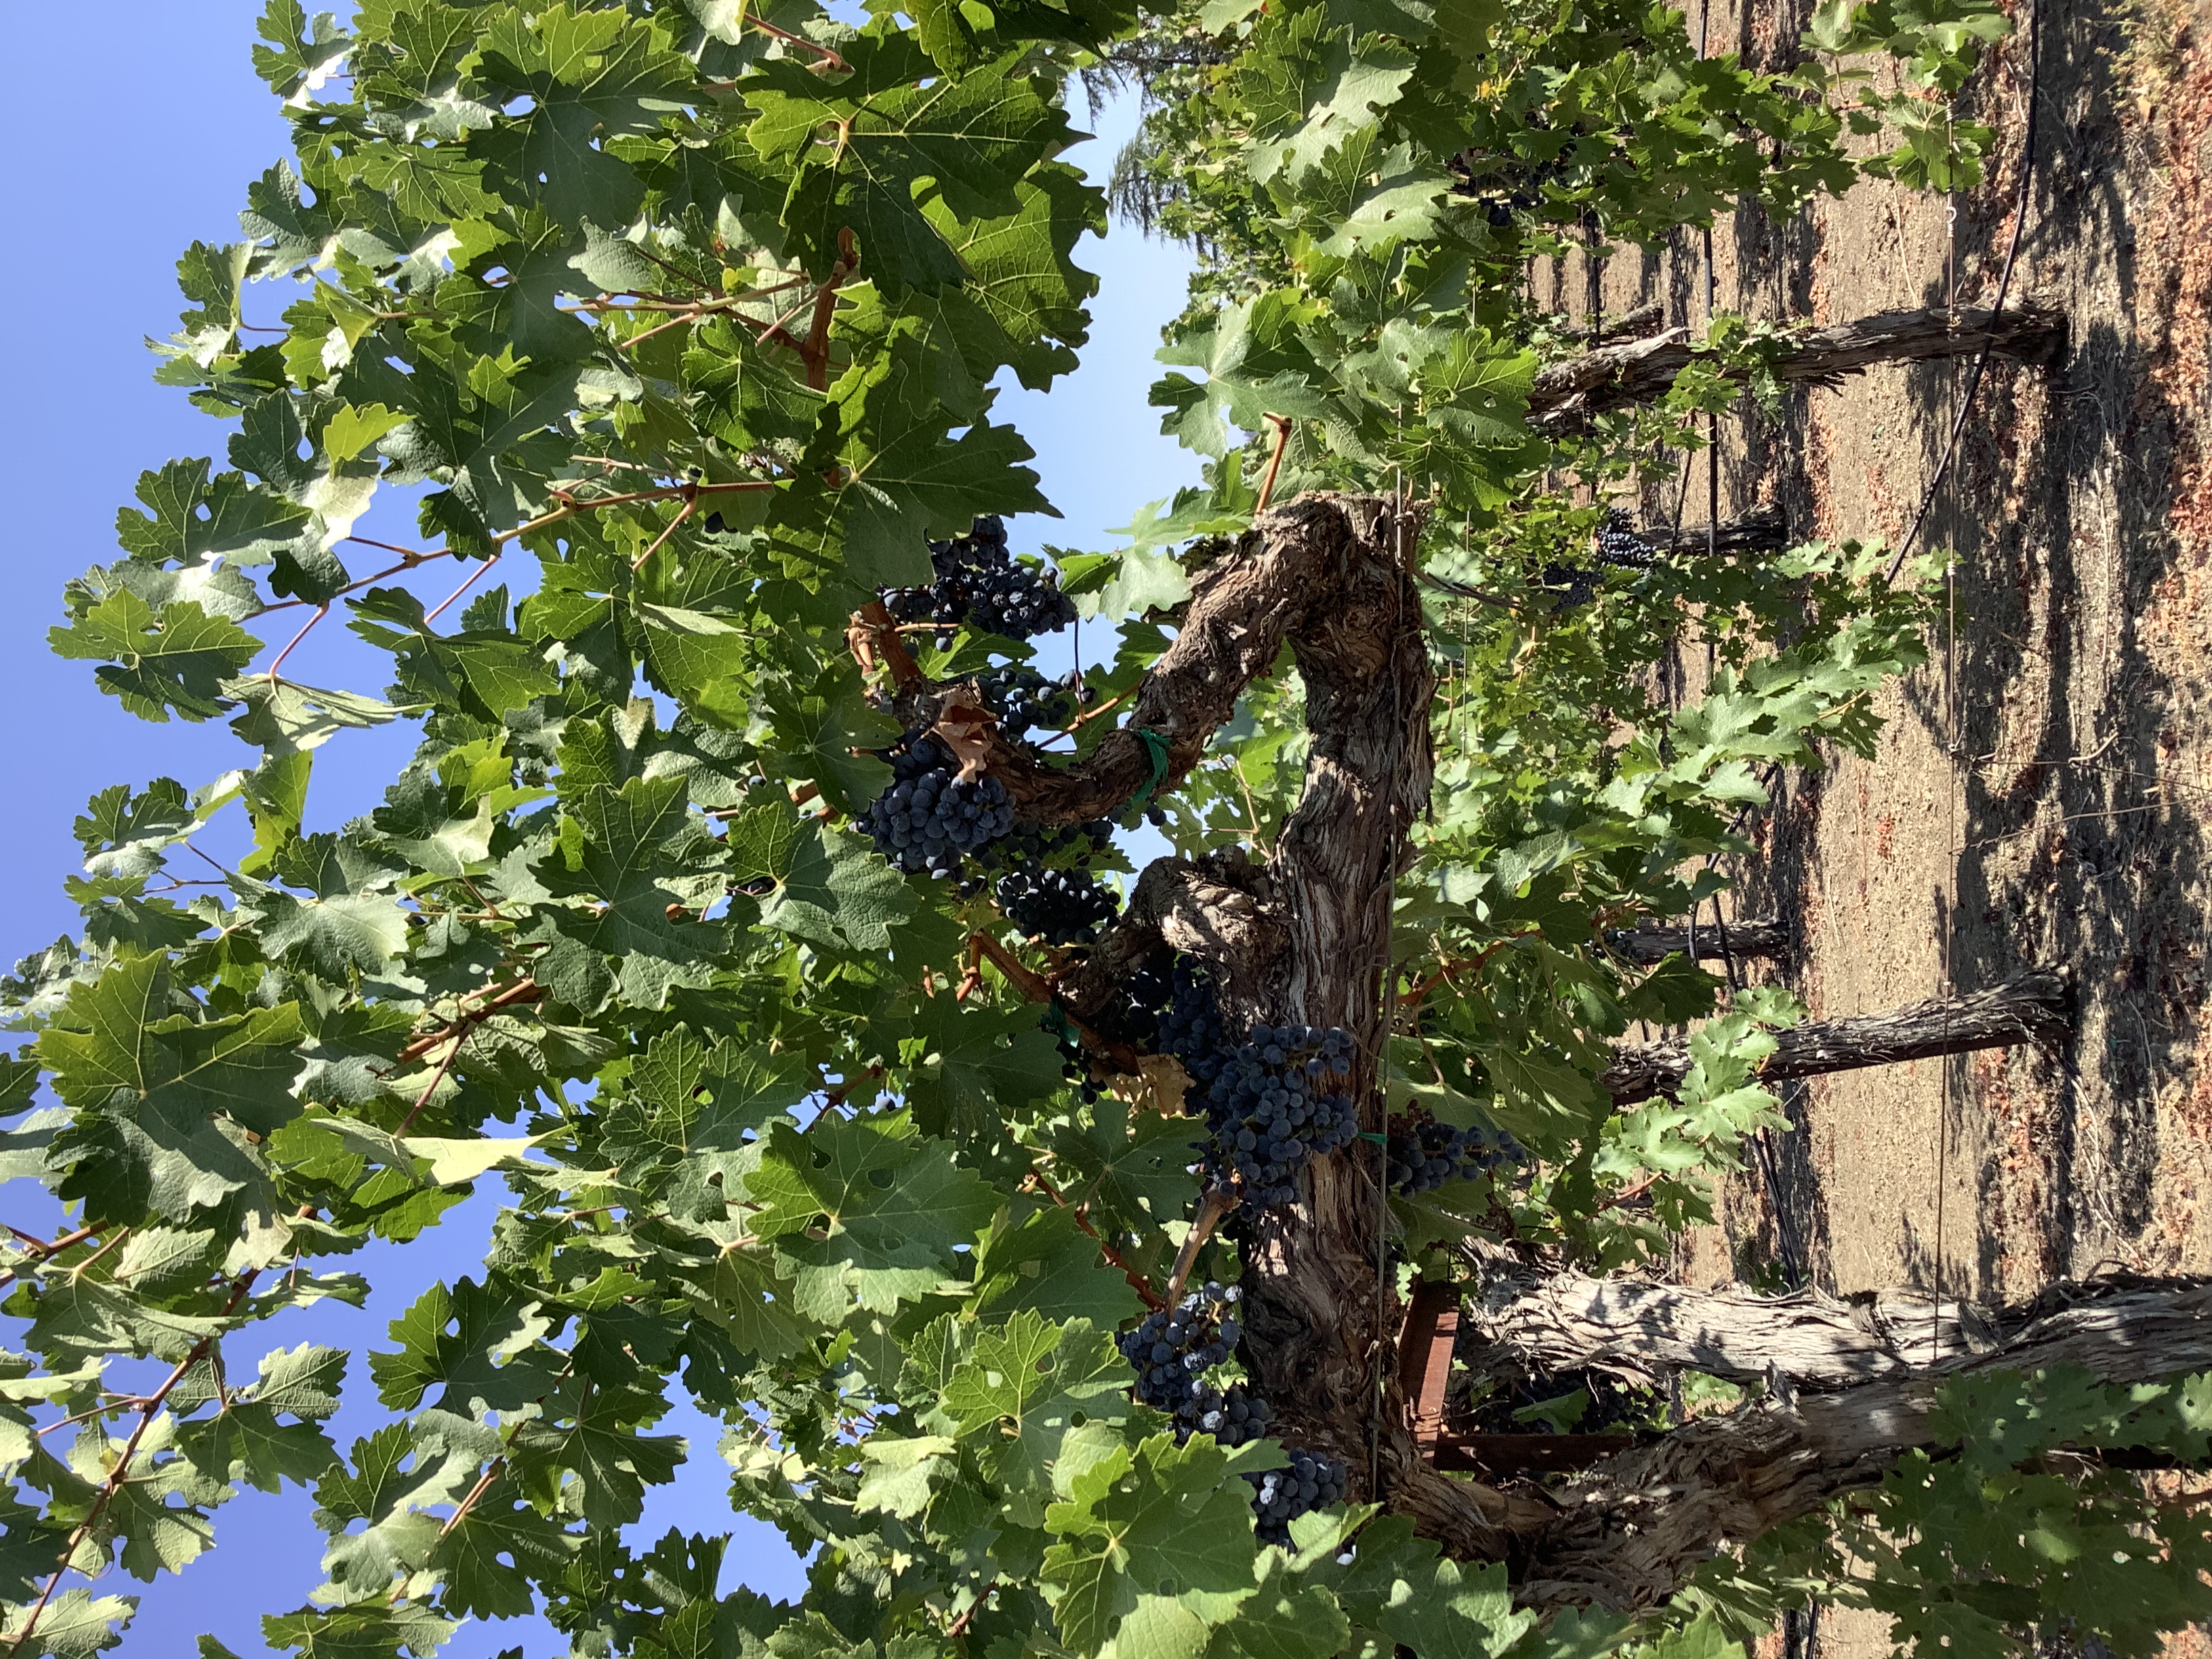
Label: No Virus